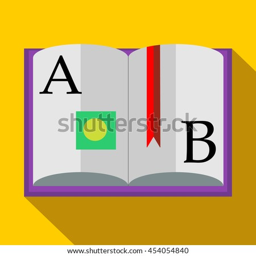
icon in flat style on a yellow background